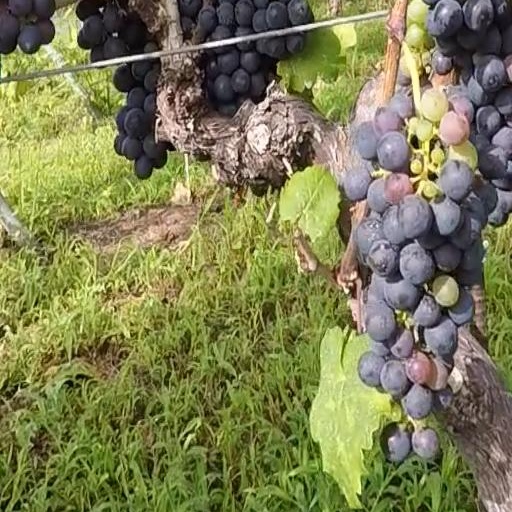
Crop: grape